Vanity (singer)

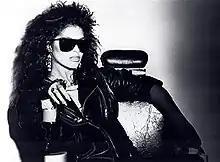
Vanity in 1984

Denise Katherine Matthews (January 4, 1959 – February 15, 2016), known professionally as Vanity, was a Canadian singer, songwriter, dancer, model, and actress. Known for her image as a sex symbol in the 1980s, she became an evangelist and renounced her career as Vanity in the 1990s.